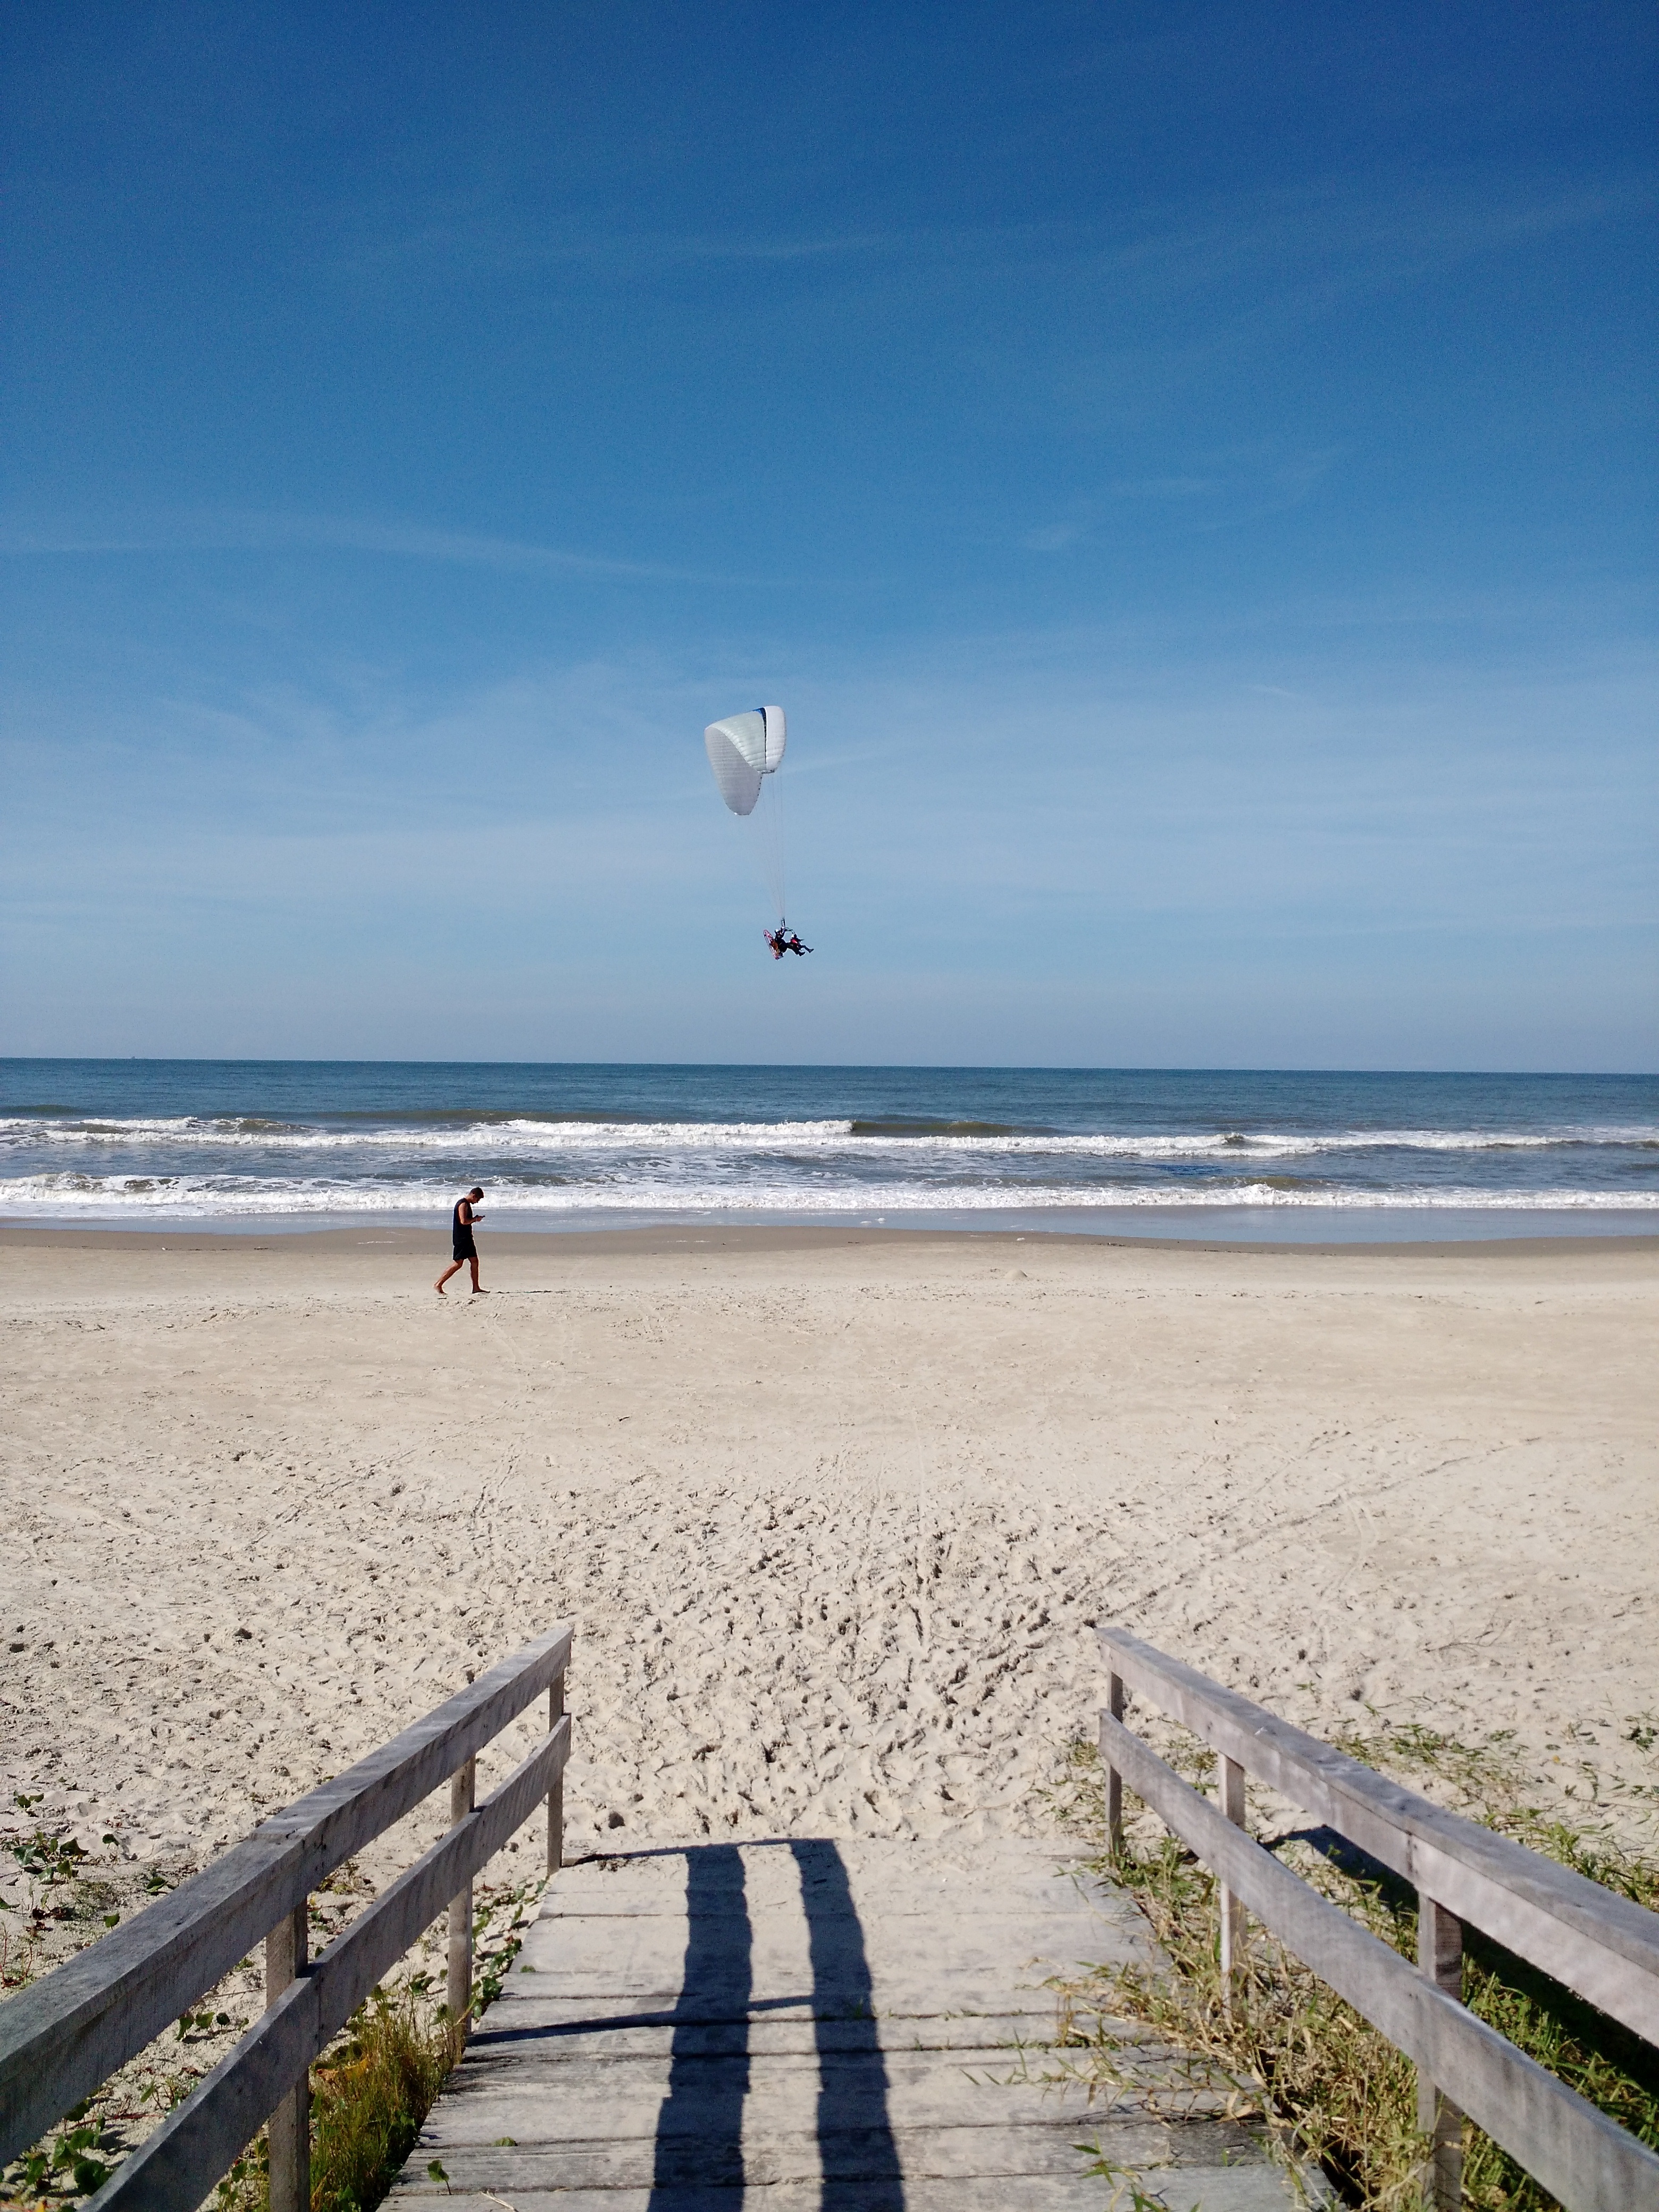
beach, landscape, sea, coast, water, sand, ocean, horizon, boardwalk, sport, shore, wave, pier, walkway, vacation, bay, tourism, material, body of water, blue sky, mar, litoral, habitat, cape, beira mar